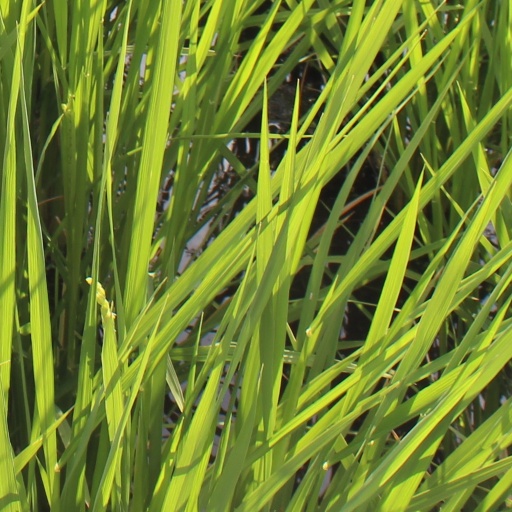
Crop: rice